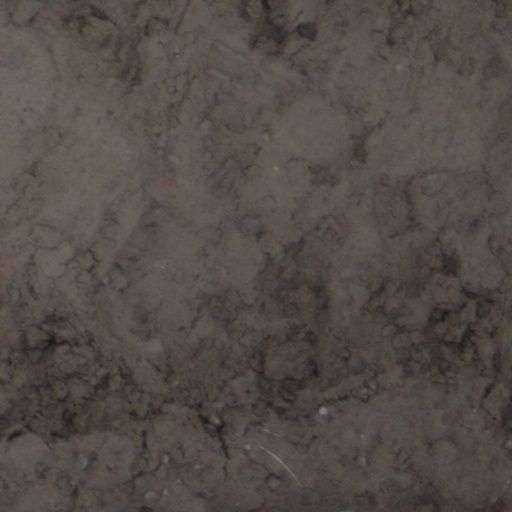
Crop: wheat